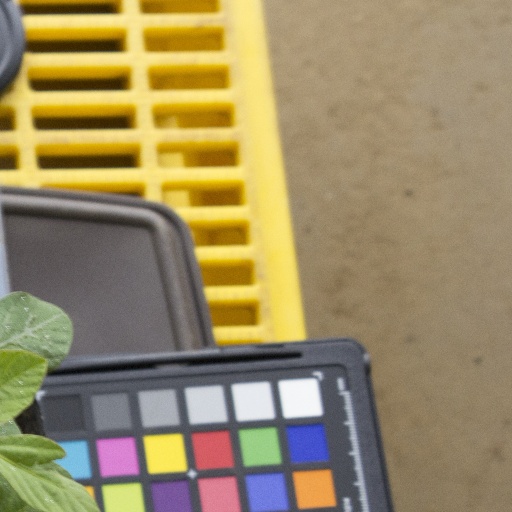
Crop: soybean